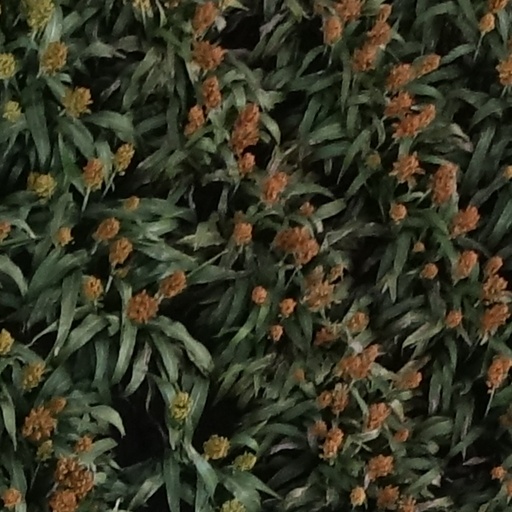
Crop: sorghum